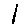
Label: 1